Nahum Sokolow

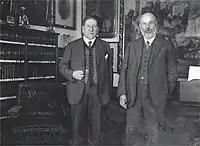
Sokolow with Menachem Ussishkin, Jerusalem, 1930

Sokolow was born in 1859 in the shtetl of Wyszogród near Płock in the Russian Empire (today in Poland) to a rabbinic family. His father, a descendant of Rabbi Nathan Nata Spira ("Megaleh Amukot"), moved to Płock in 1865. Sokolow studied in the study houses of Wyszogród, Płock, Lowicz, Sompolno, Koło, Kutno, and others. A polyglot, he studied foreign languages from a young age, becoming fluent in Russian, German, English, French, and Italian literature. His father wanted him to study for the rabbinate but with the intervention of Baron Wrangel, the governor of Płock, he enrolled in a secular school. He married at eighteen and settled in Makov, where his father-in-law lived, and earned a living as a wool merchant. In 1883, upon arriving in Warsaw, he pursued broad general studies. In 1884, he began writing for the Hebrew newspaper "Ha-Tsfira", later becoming its editor and owner. The paper appealed to both enlightened Jews and the Haredim.